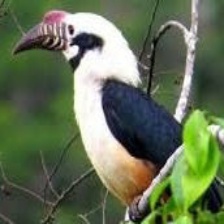
Species: VISAYAN HORNBILL
Scientific name: PENELOPIDES PANINI
ImageNet parent category: hornbill